Airlock

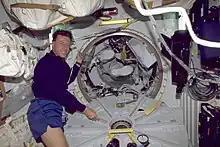
STS-103 closing the airlock

In saturation diving, airlocks are crucial safety elements; they serve as pressurized gateways to safely manage the transfer of divers and support personnel between the saturation system (living quarters) and the diving bell, which shuttles divers to their underwater worksite.